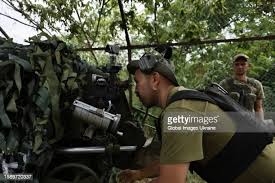
Label: D-30